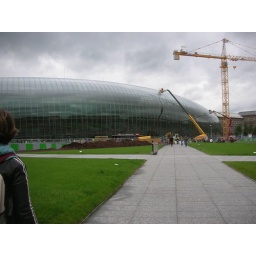
Strasbourg train station, modern glass front over classical facade